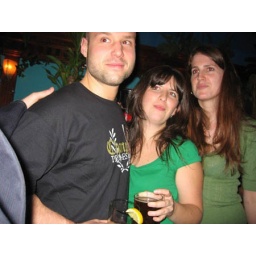
at bar near my place with free pizza - with Tommy and Sophia